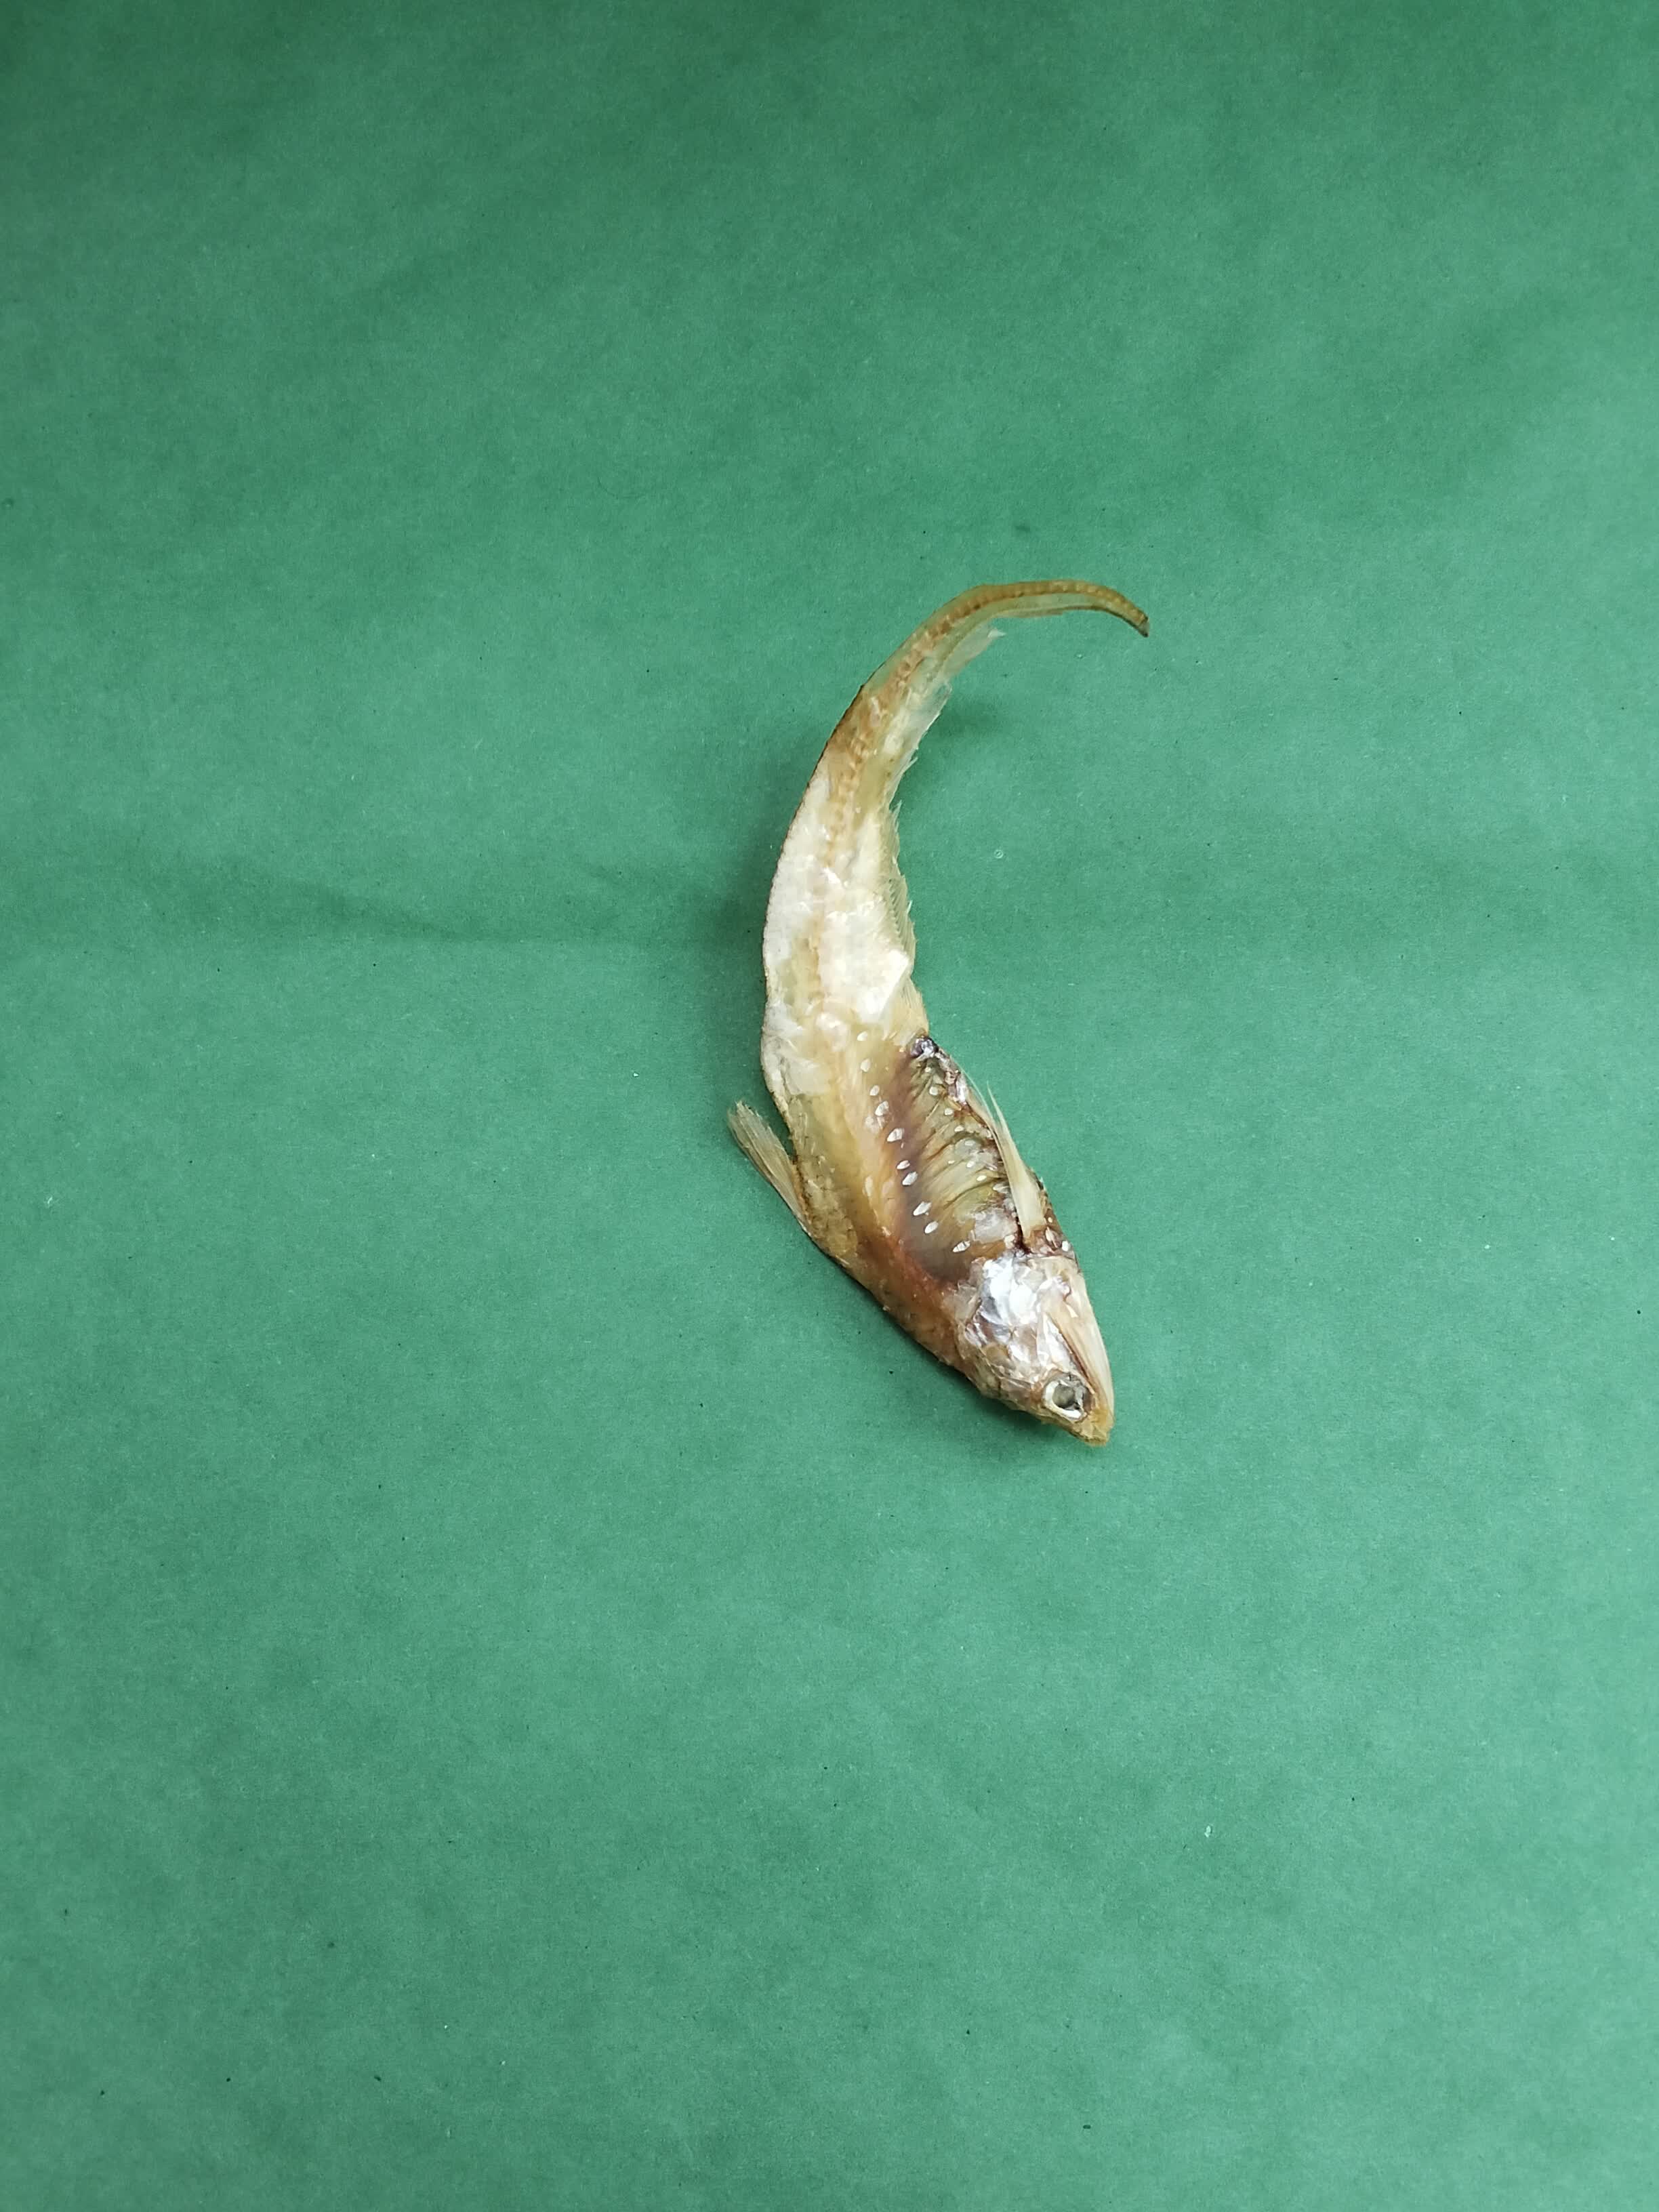
Species: Shundori